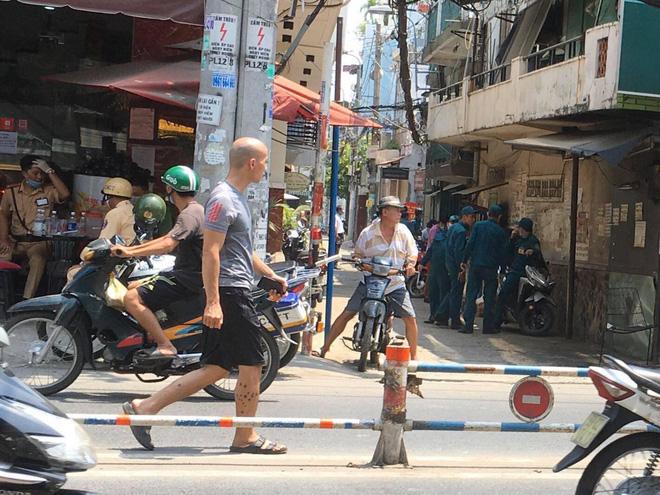
ở bên trong con hẻm có một nhóm người đang chụm lại với nhau